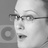
Emotion: surprise